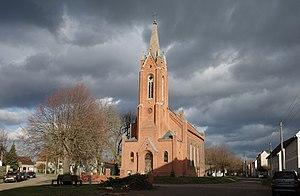
Église du quartier de Hinsdorf, Südliches Anhalt, land de Saxe-Anhalt, Allemagne